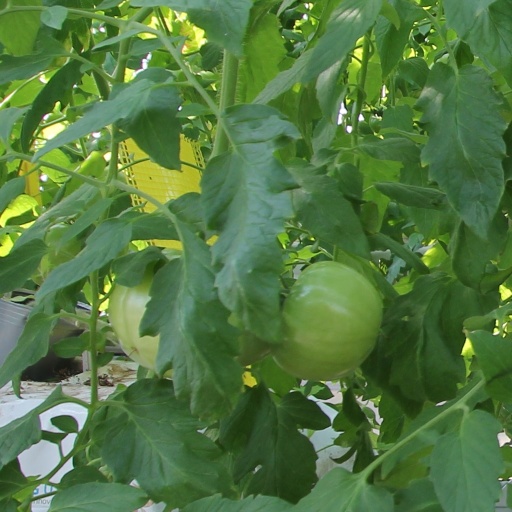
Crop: tomato